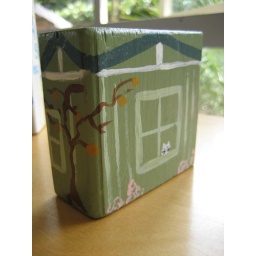
mr foo foo foley cat in the window